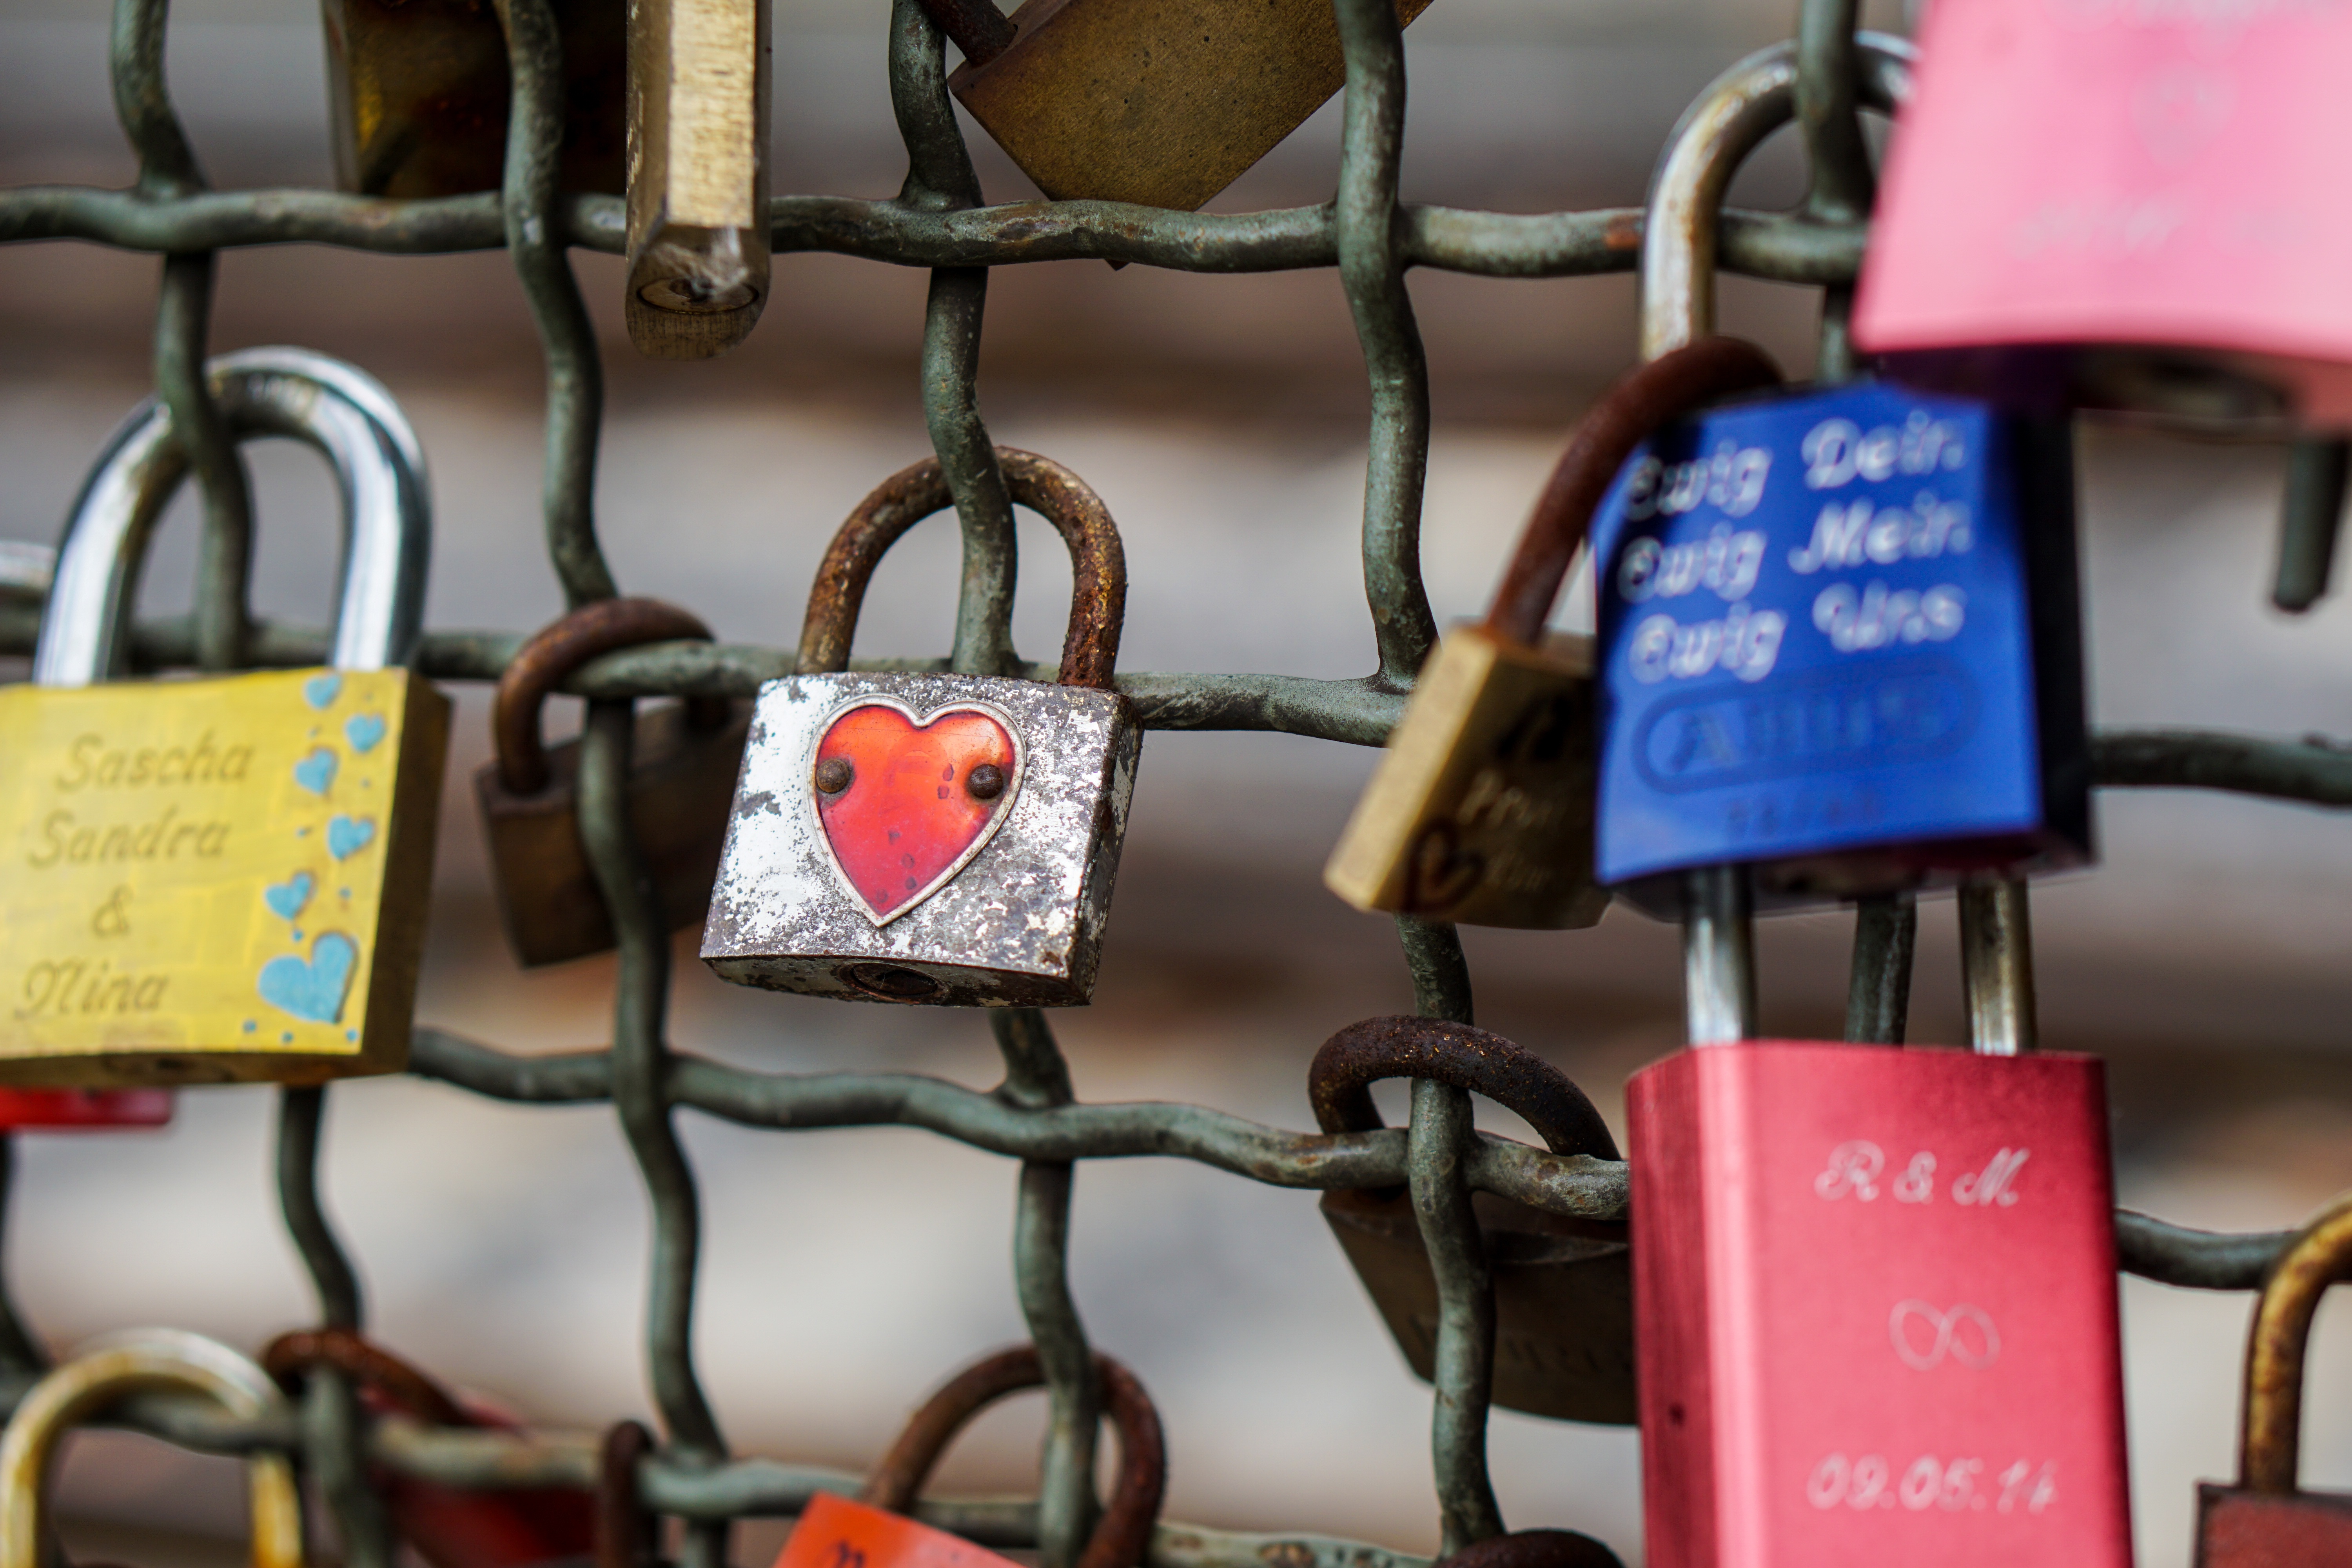
fence, bridge, love, heart, red, symbol, color, metal, romance, romantic, castle, padlock, grid, cologne, castles, feelings, stainless, love symbol, padlocks, hohenzollern bridge, love castle, liebesbeweis, promise, love locks